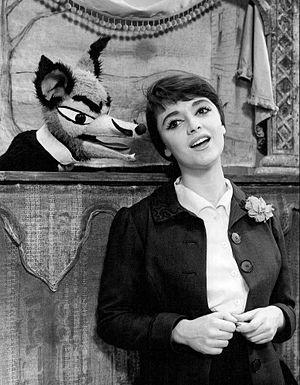
Anna Maria Alberghetti, née le 15 mai 1936 à Pesaro, est une actrice et chanteuse italienne.